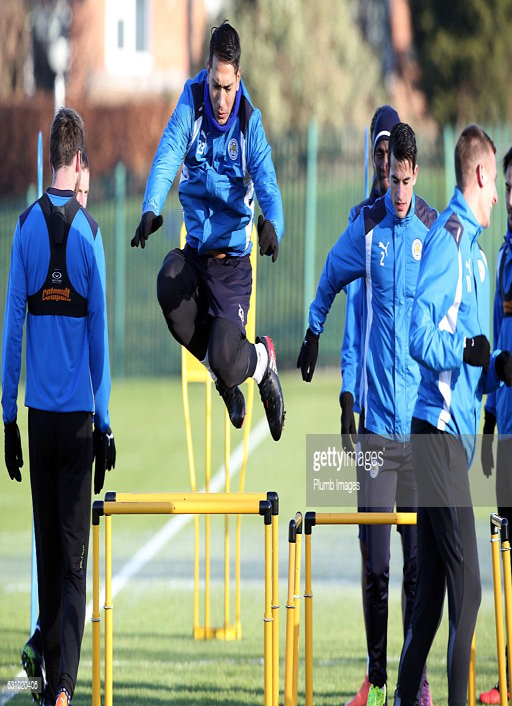
soccer player during the training session .